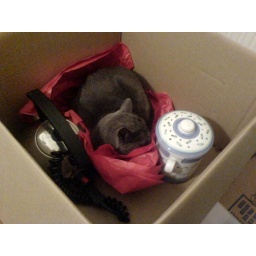
cat in a box